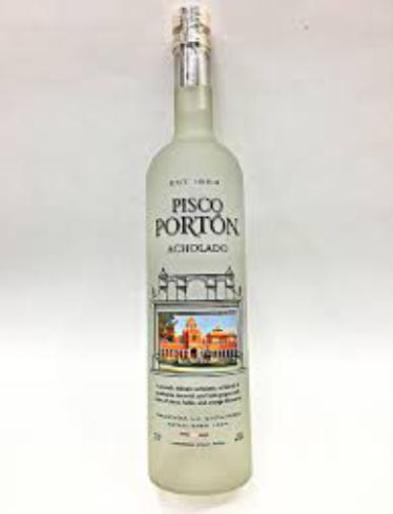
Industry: Food